Pátzcuaro

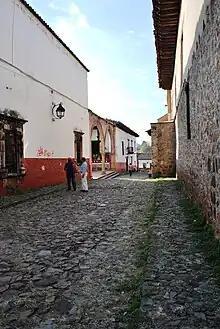
Street in front of Casa de los Once Patios

Since the Mexican Revolution, Patzcuaro has worked to keep its traditional colonial-indigenous look. Unlike the capital, houses in Pátzcuaro are made of adobe and/or wood and generally have tiled roofs. Cobblestone streets dominate the center of town down to the lake. The town is filled with stores and vendors selling a wide variety of crafts, many in bright colors. Patzcuaro is the market hub of the region, with smaller villages bringing in their own specialized crafts such as copperware, black pottery, musical instruments, baskets etc. Local dishes include tamales or uchepos, filled with fish, tarasca soup, red pozole, atole, trout dishes, and a number of cold drinks based on corn. The courtyards and balconies are almost always filled with flowering plants, which is a tradition in Patzcuaro, with many homeowners sharing tips and plants with each other, sometimes even cross breeding a new variety of flower. The most common flower to be seen is the begonia, which blooms best between July and September. Other common plants include geraniums, mallows, bougainvilleas, tiger lilies, marigolds, azaleas, hydrangeas, roses, palm trees, selaginella and various cacti. Some grow medicinal and culinary herbs such as aloe, chamomile, mint, basil and others.